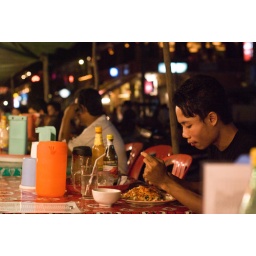
Street food in Siem Reap. That plate of food that guy's eating cost $1.